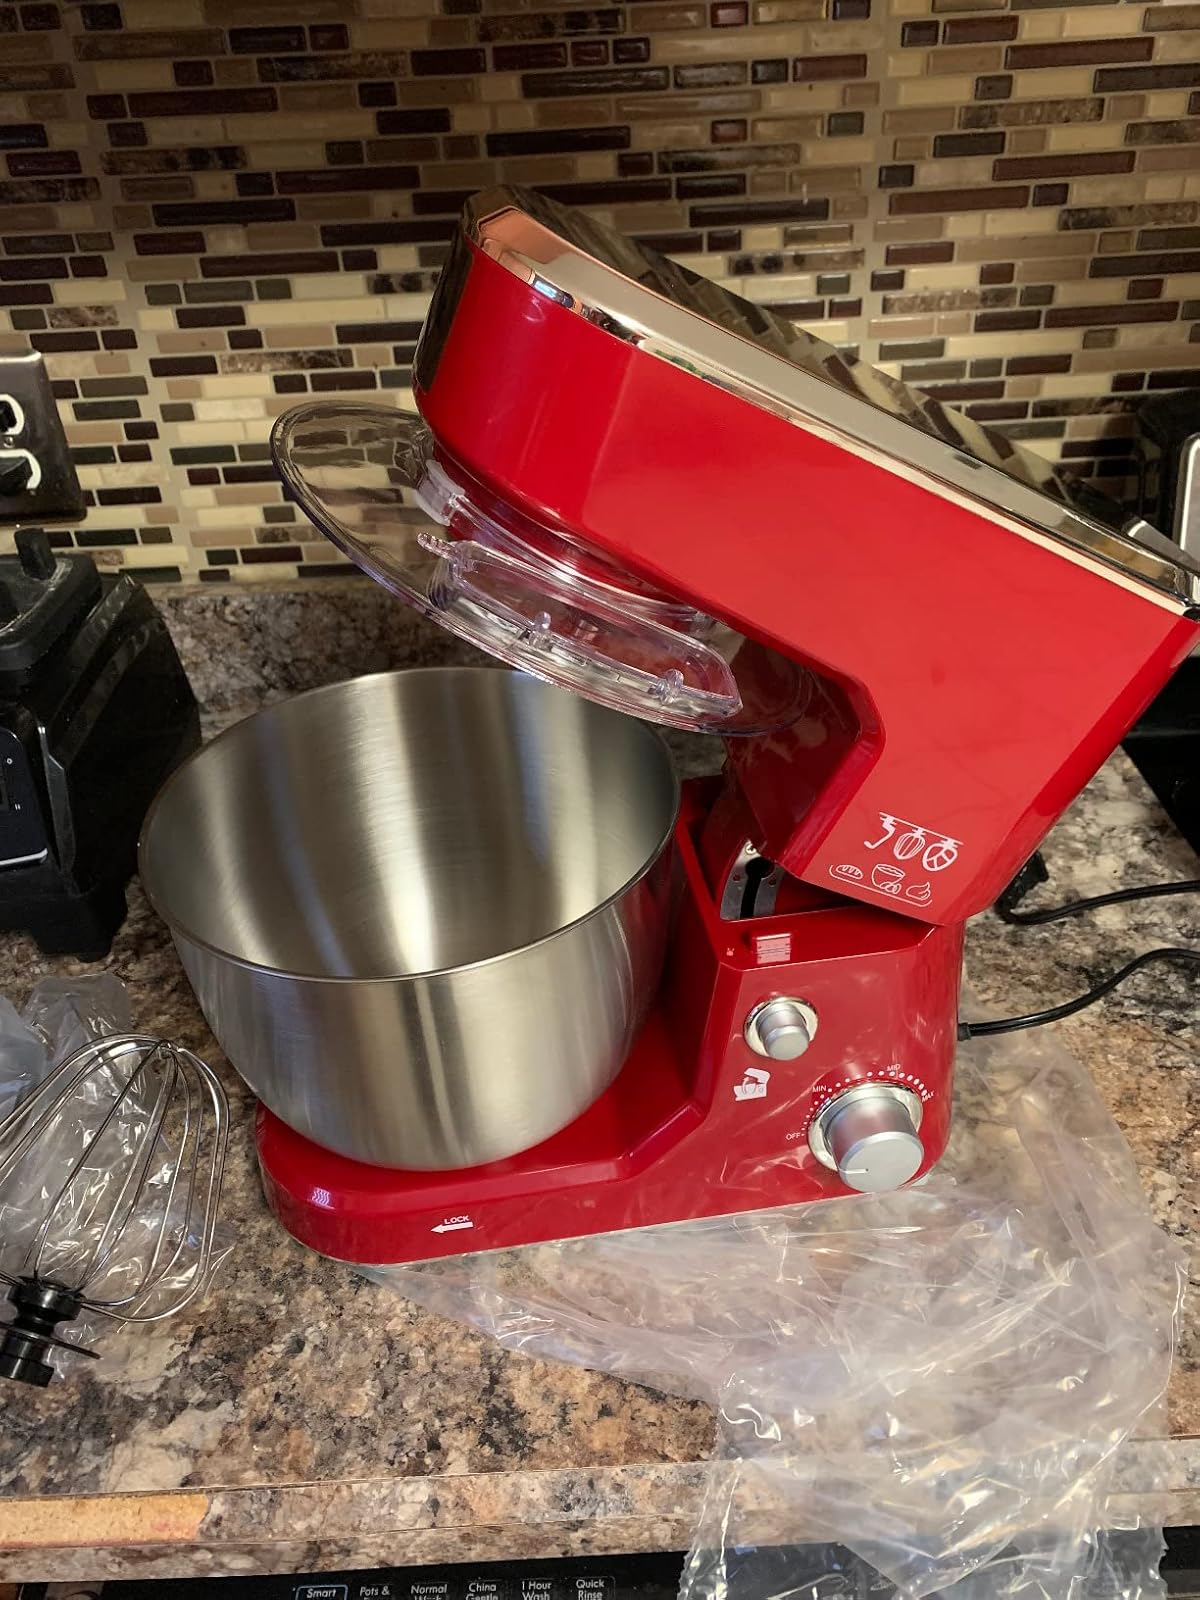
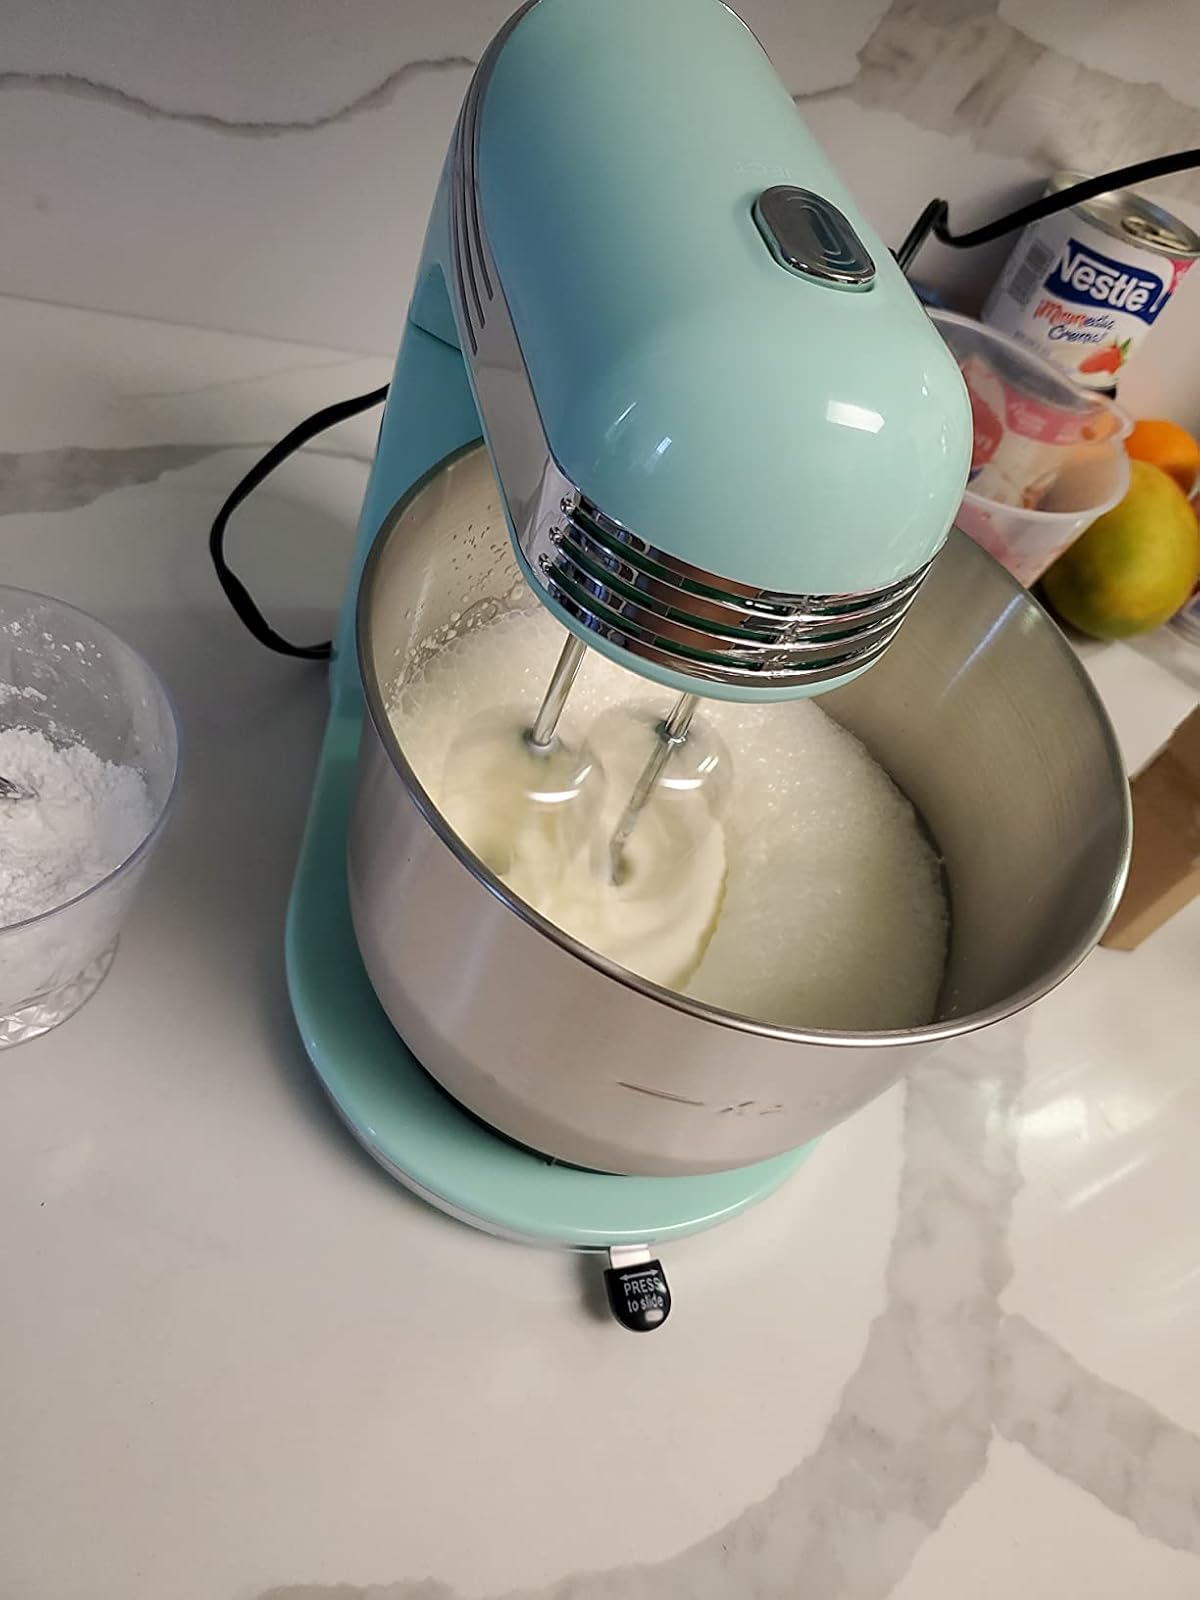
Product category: items_mixer
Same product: no